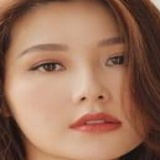
diễn viên Diễm My 9x